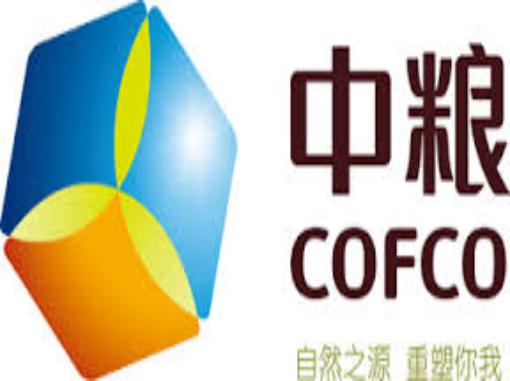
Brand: cofco
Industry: Others